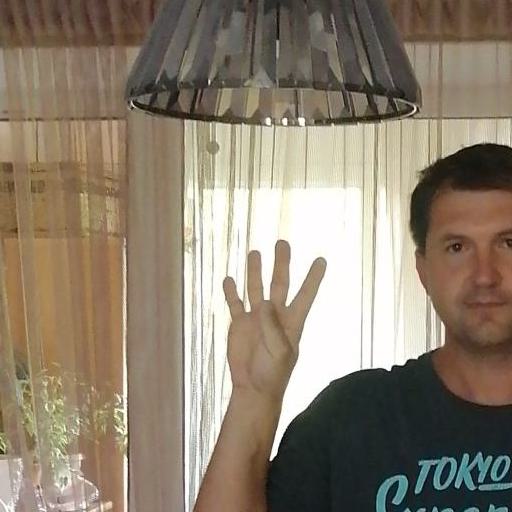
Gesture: four